Broadchurch series 3

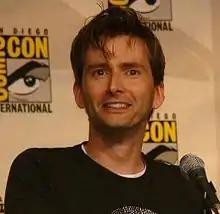
David Tennant

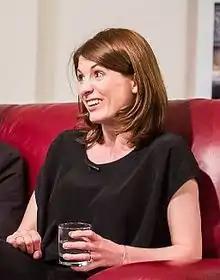
Jodie Whittaker

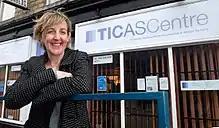
Julie Hesmondhalgh

"Broadchurch" won the award for best Crime Drama at National Television Awards in early 2018. This was the first year the award was presented and "Broadchurch" was competing against "Sherlock", "Line of Duty" and "Little Boy Blue".